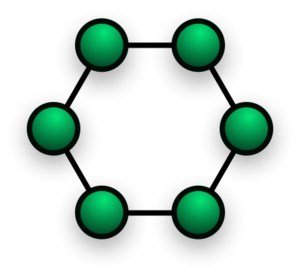
En mathématiques, et plus particulièrement en théorie des graphes, le taux d'expansion d'un graphe est une mesure de connectivité de ce graphe. Informellement, un grand taux d'expansion veut dire que n'importe quel sous-ensemble de sommets relativement petit possède beaucoup de connexions avec le reste du graphe.
Un réseau en anneau est une forme de réseau informatique visant à raccorder l'ensemble des ordinateurs.